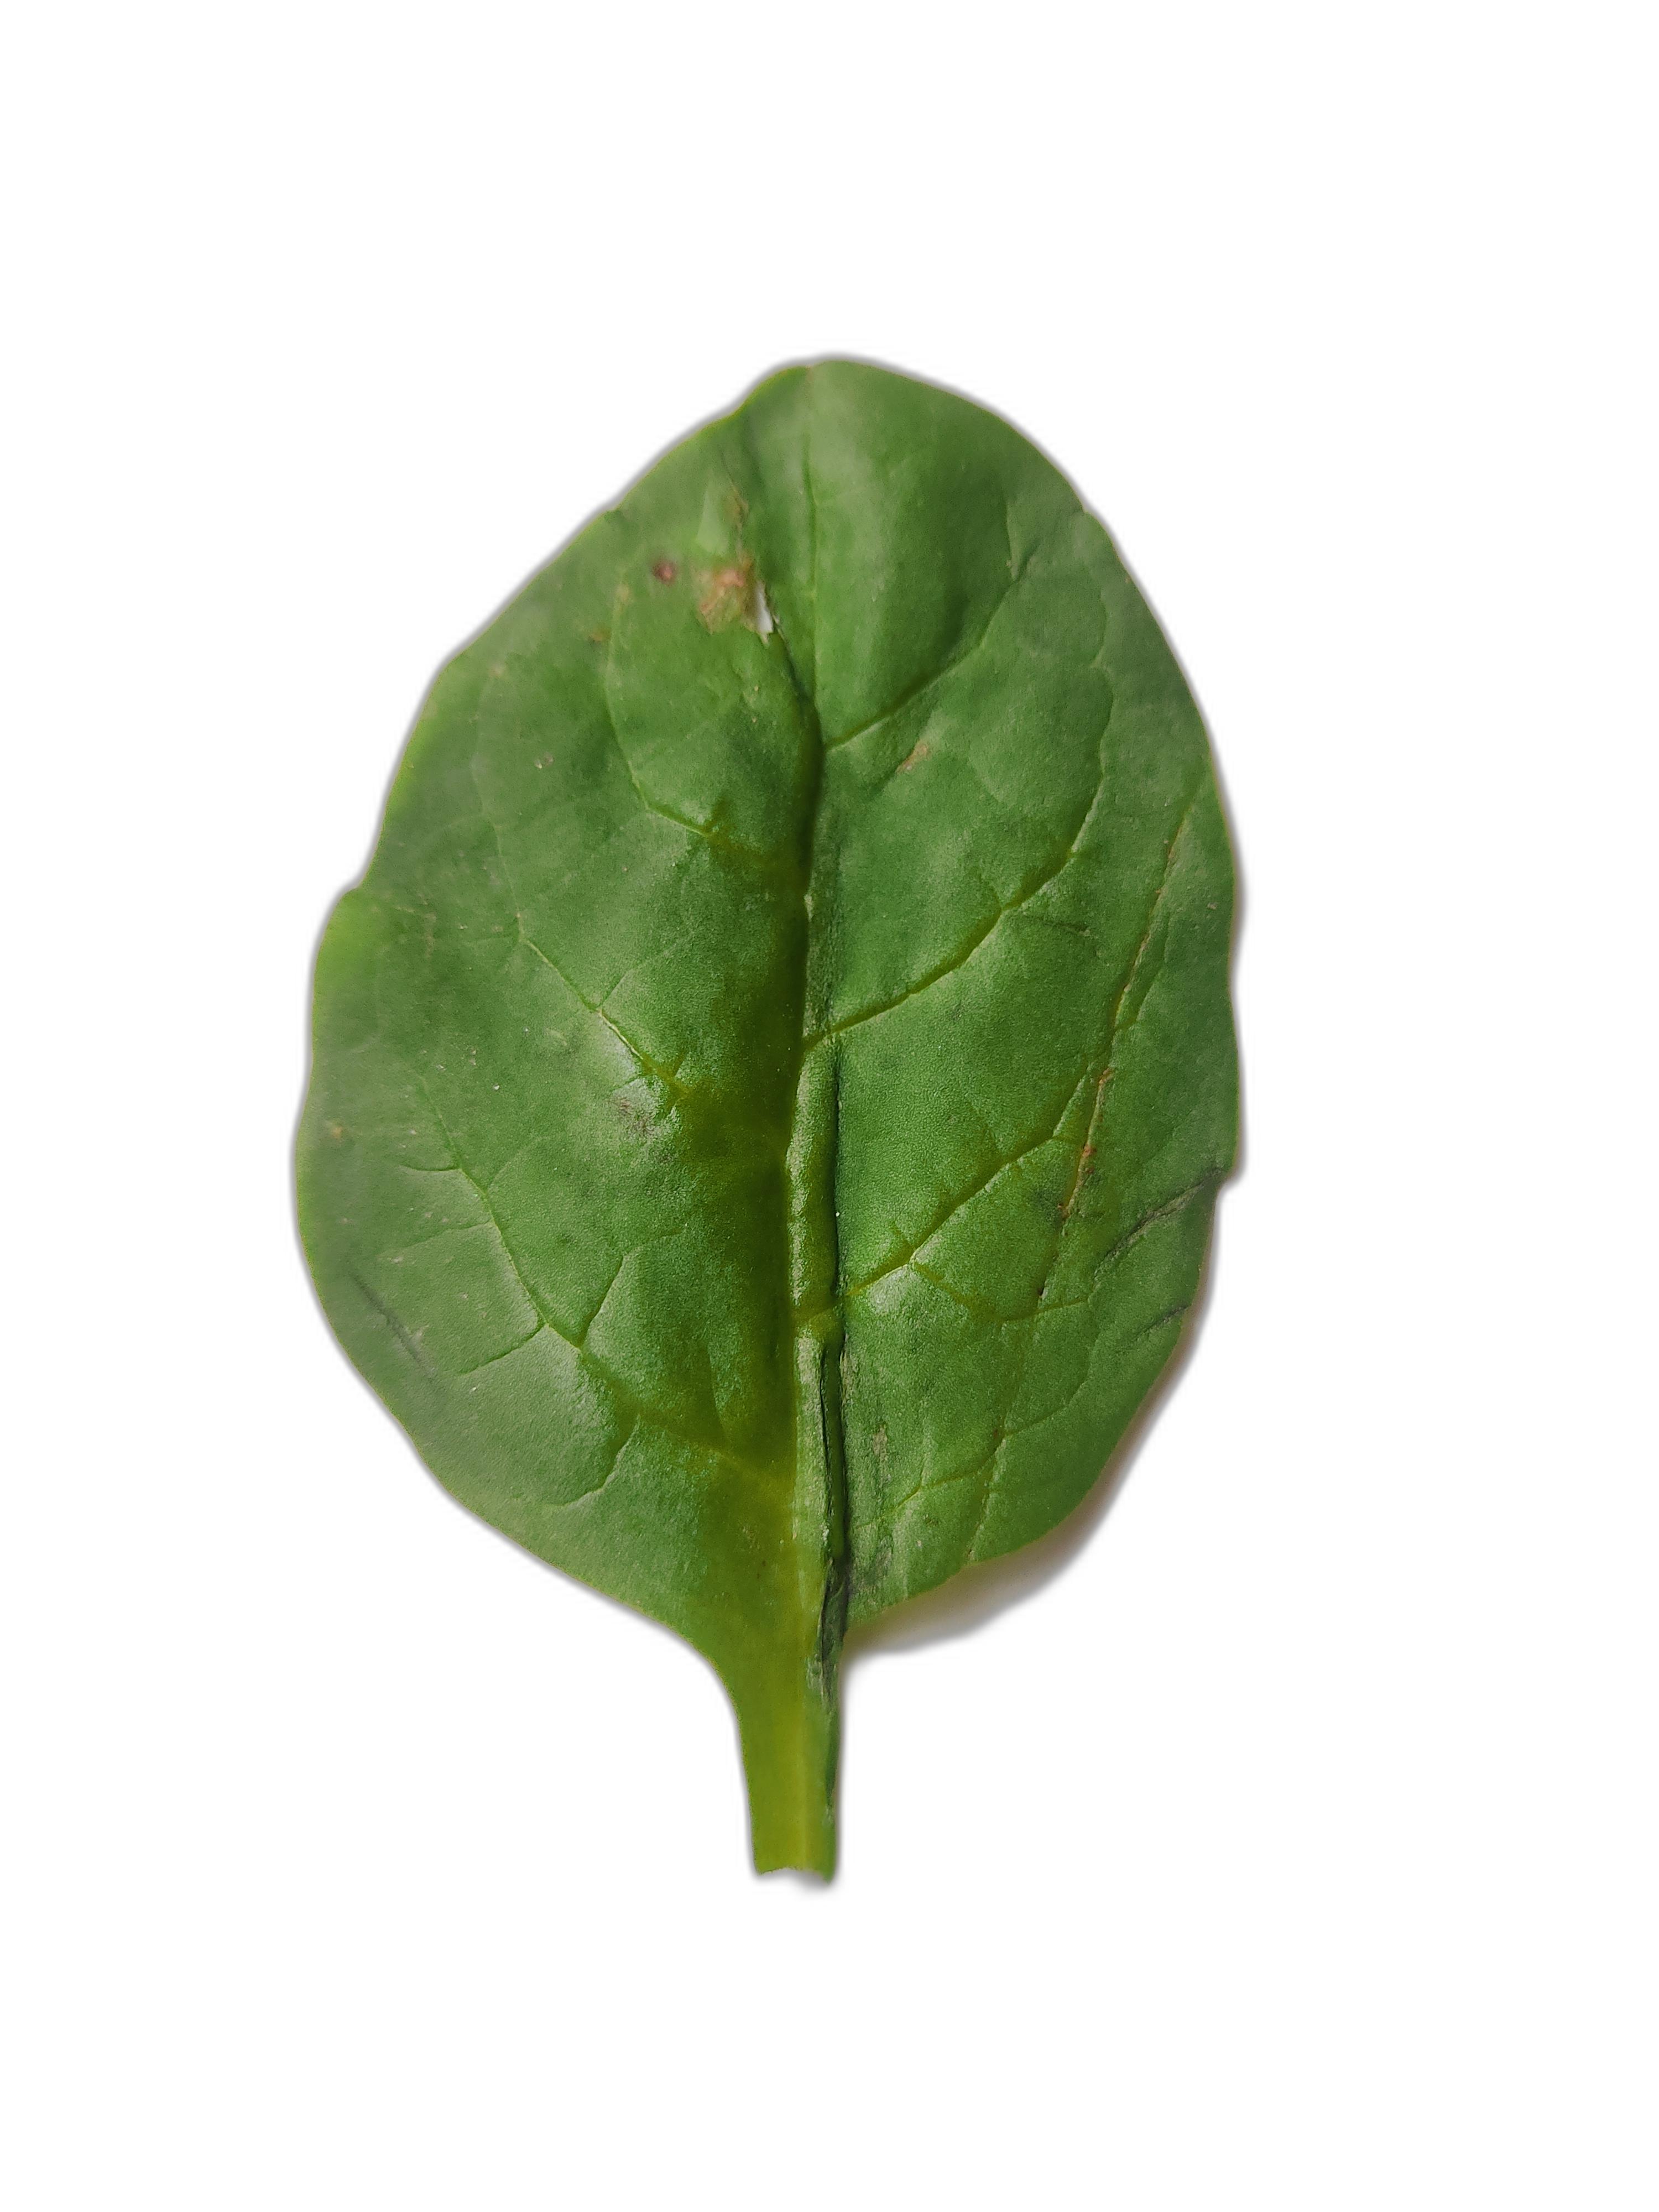
Label: Anthracnose